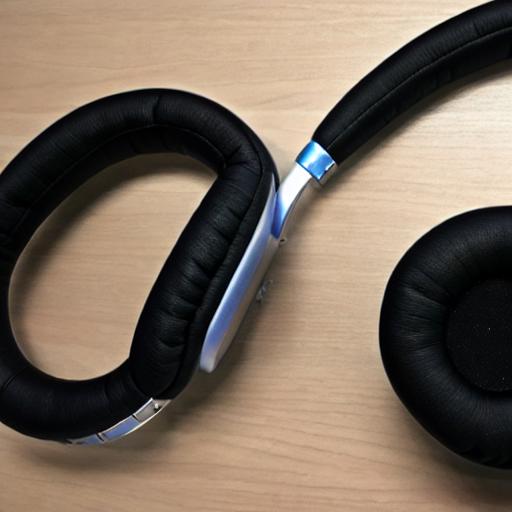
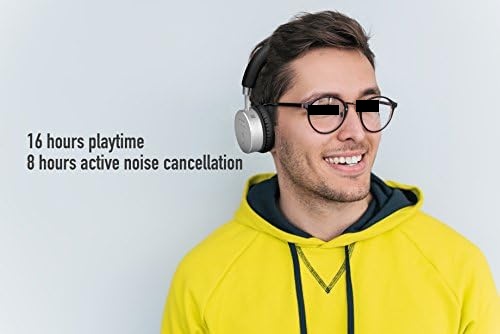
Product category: headphones
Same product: no